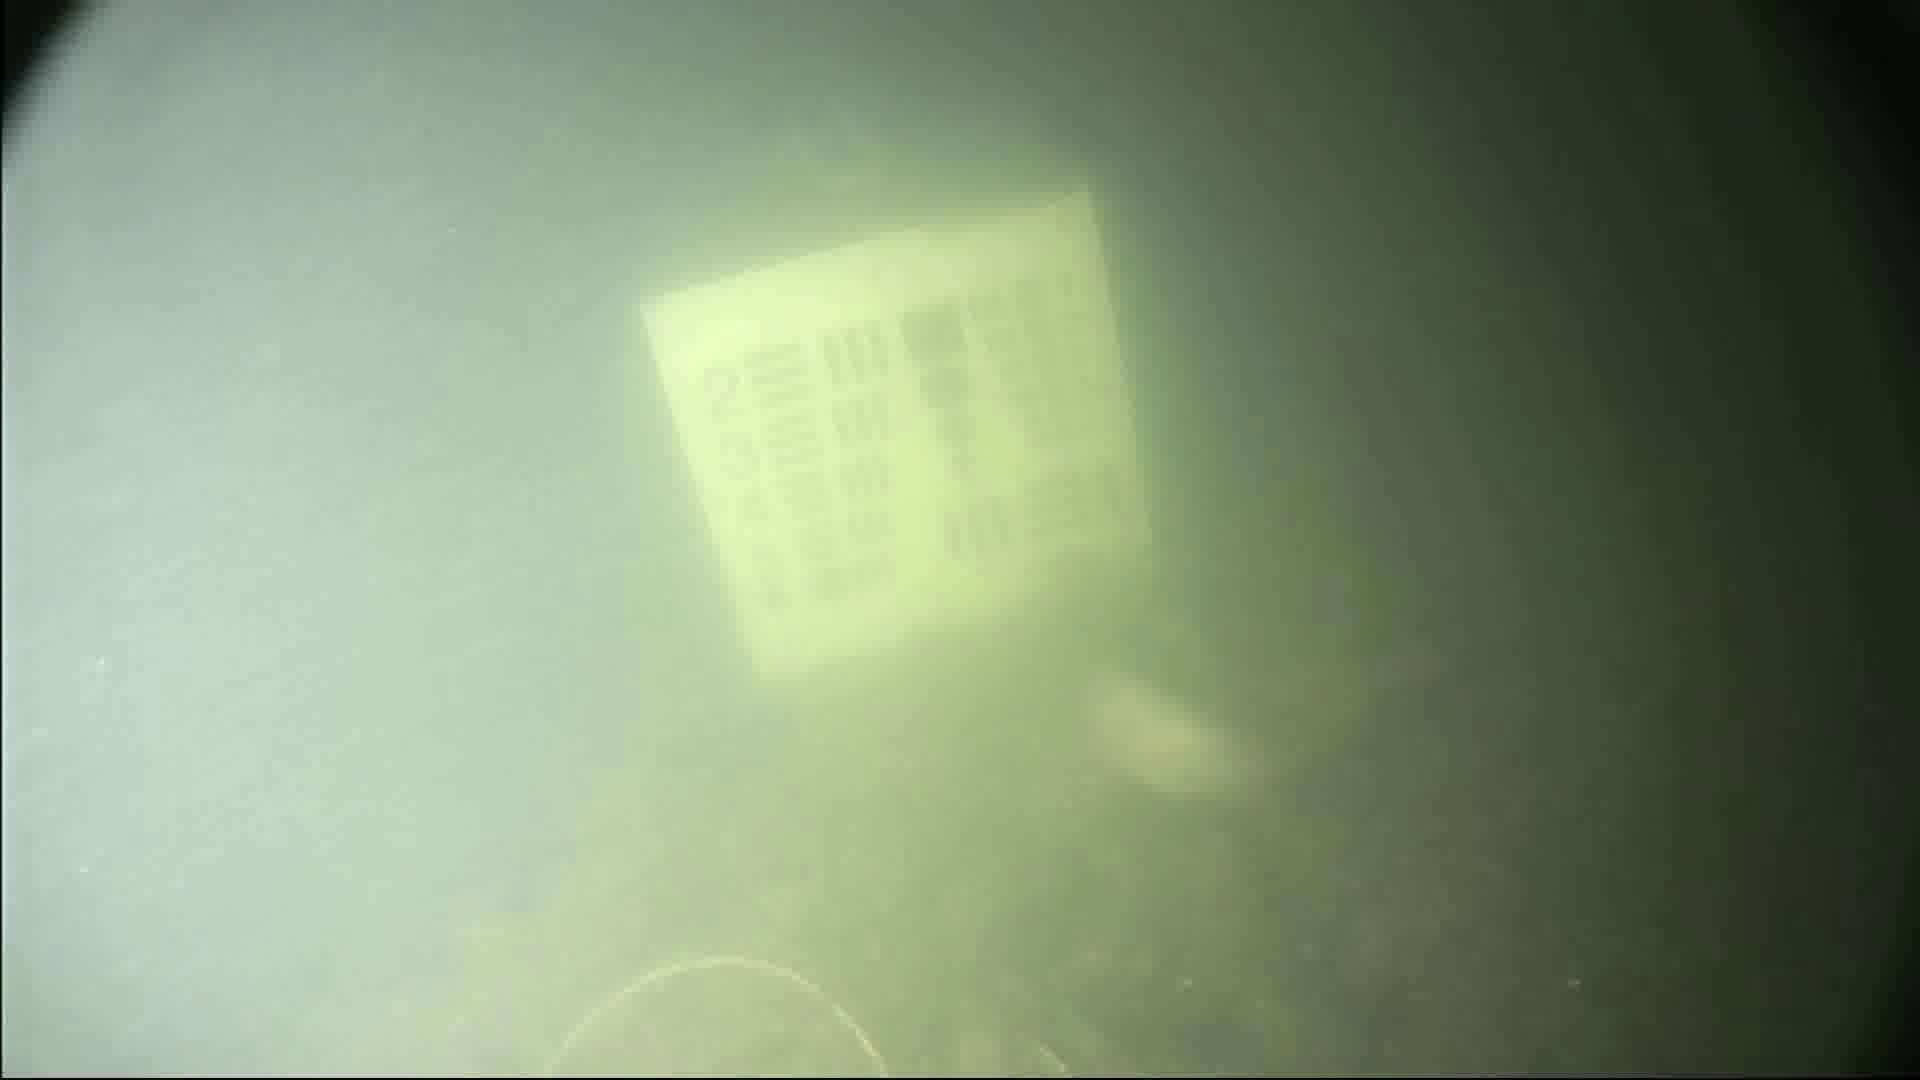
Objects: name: fish